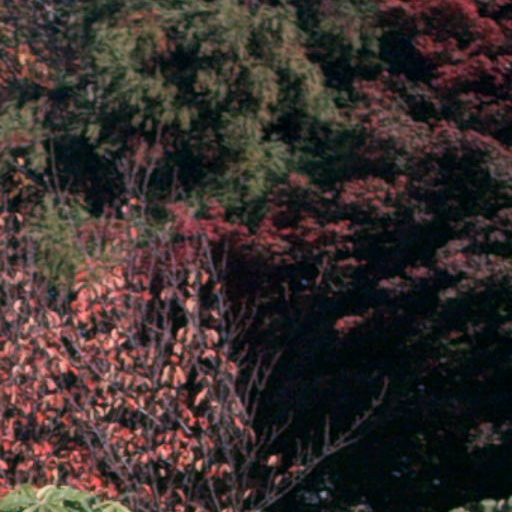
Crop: cassava